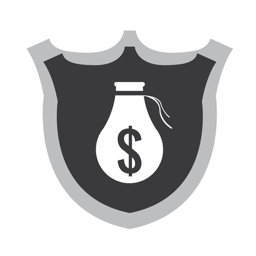
isolated silhouette of a money bag